Mosasaurus

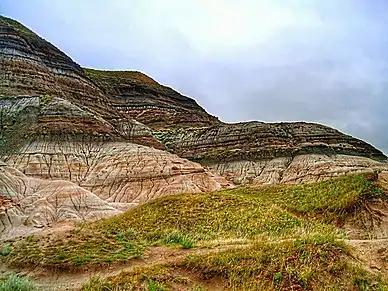
"Mosasaurus" went extinct as a result of the K-Pg extinction event; its last fossils were found at or close to the boundary, which is represented by the thick dark band separating the lighter and darker layers of this cliff.

"Mosasaurus" is known from late Maastrichtian deposits in the Antarctic Peninsula, specifically the López de Bertodano Formation in Seymour Island. Located within the polar circle at around 65°S, temperatures at medium to large water depths would have been around on average, while sea surface temperatures may have dropped below freezing and sea ice may have formed at times. "Mosasaurus" appears to be the most diverse mosasaur in the Maastrichtian Antarctica. At least two species of "Mosasaurus" have been described, but the true number of species is unknown as remains are often fragmentary and specimens are described in open nomenclature. These species include one comparable with "M. lemonnieri", and another that appears to be closely related to "M. hoffmannii". "M. sp." has also been described. However, it is possible that such specimens may actually represent "Moanasaurus", although this depends on the outcome of a pending revision of the genus. At least four other mosasaur genera have been reported in Antarctica, including "Plioplatecarpus", the mosasaurines "Moanasaurus" and "Liodon", and "Kaikaifilu". The validity of some of these genera is disputed as they are primarily based on isolated teeth. "Prognathodon" and "Globidens" are also expected to be present based on distribution trends of both genera, although conclusive fossils have yet to be found. Other Antarctic marine reptiles included elasmosaurid plesiosaurs like "Aristonectes" and other indeterminate elasmosaurids. The fish assemblage of the López de Bertodano Formation was dominated by "Enchodus" and ichthyodectiformes.